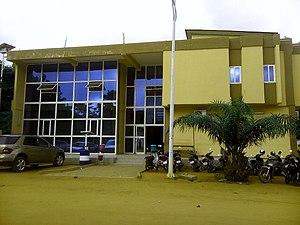
FASH-UAC
L'université d'Abomey-Calavi est une université publique béninoise située dans la commune d'Abomey-Calavi, près de Cotonou, dans le sud du pays.